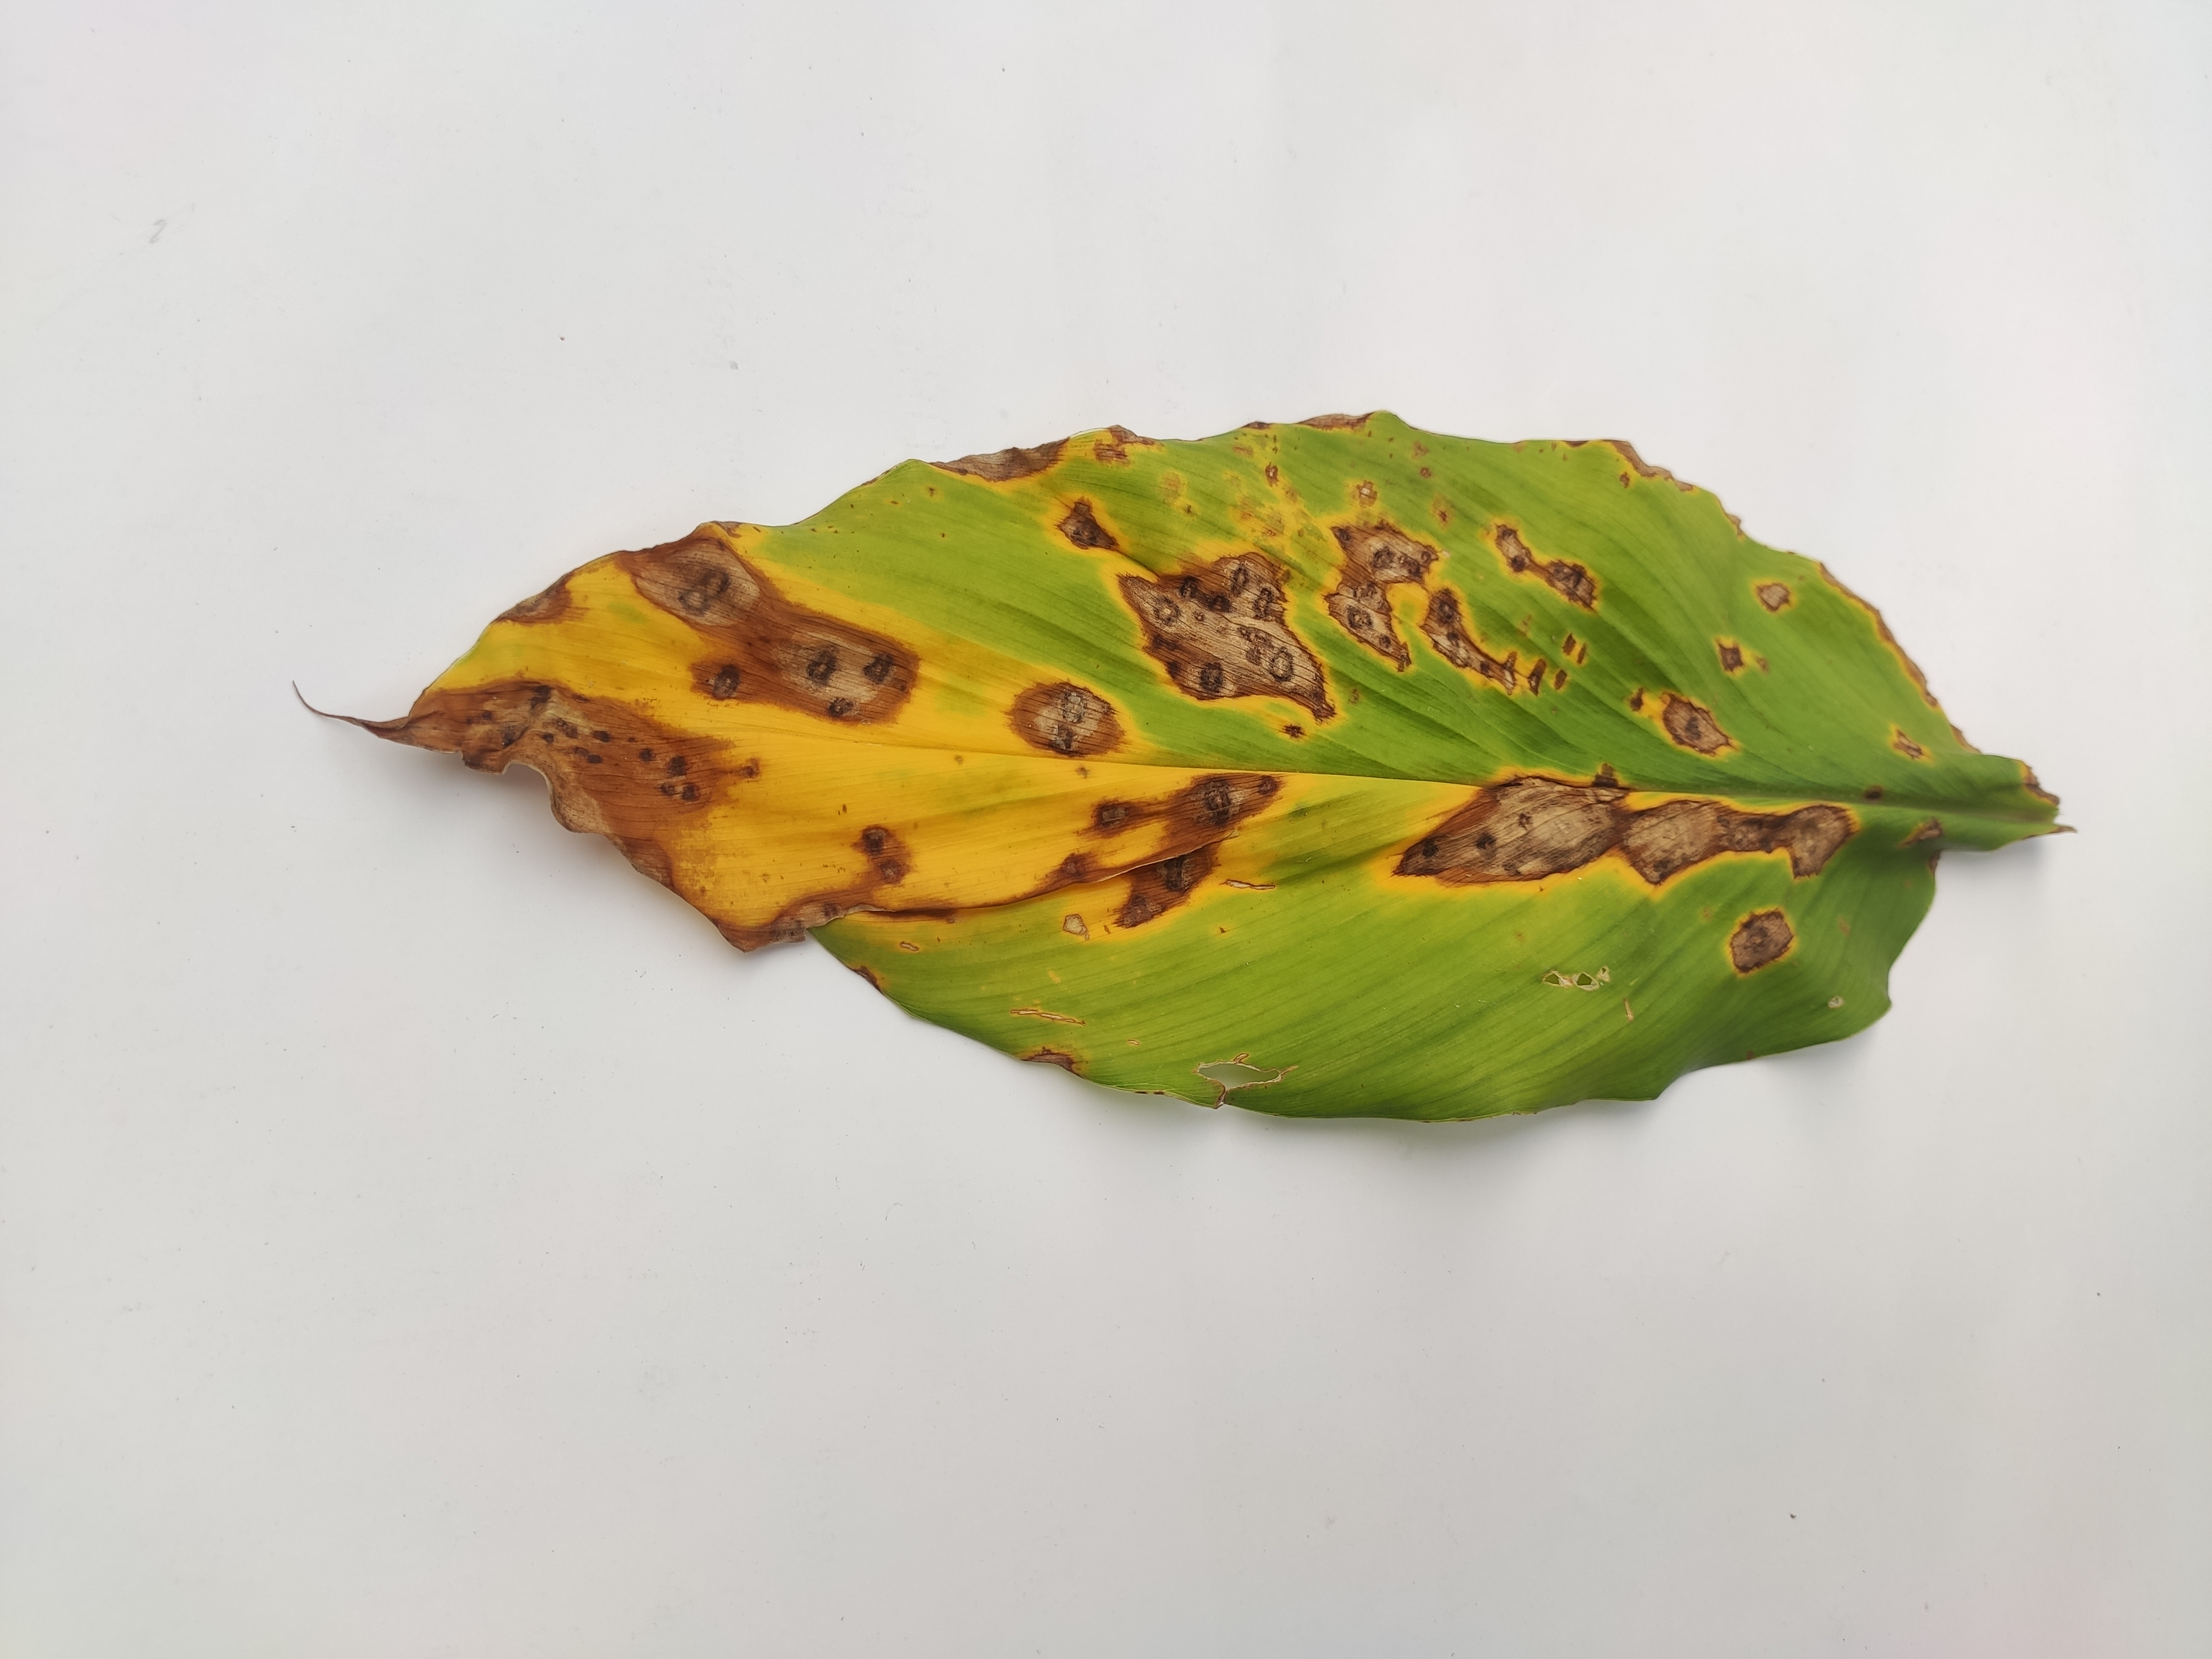
Label: Leaf_Spot